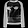
Label: Pullover